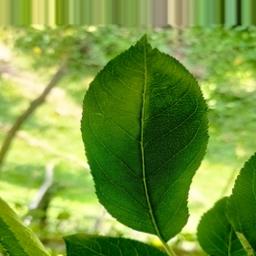
Label: Healthy